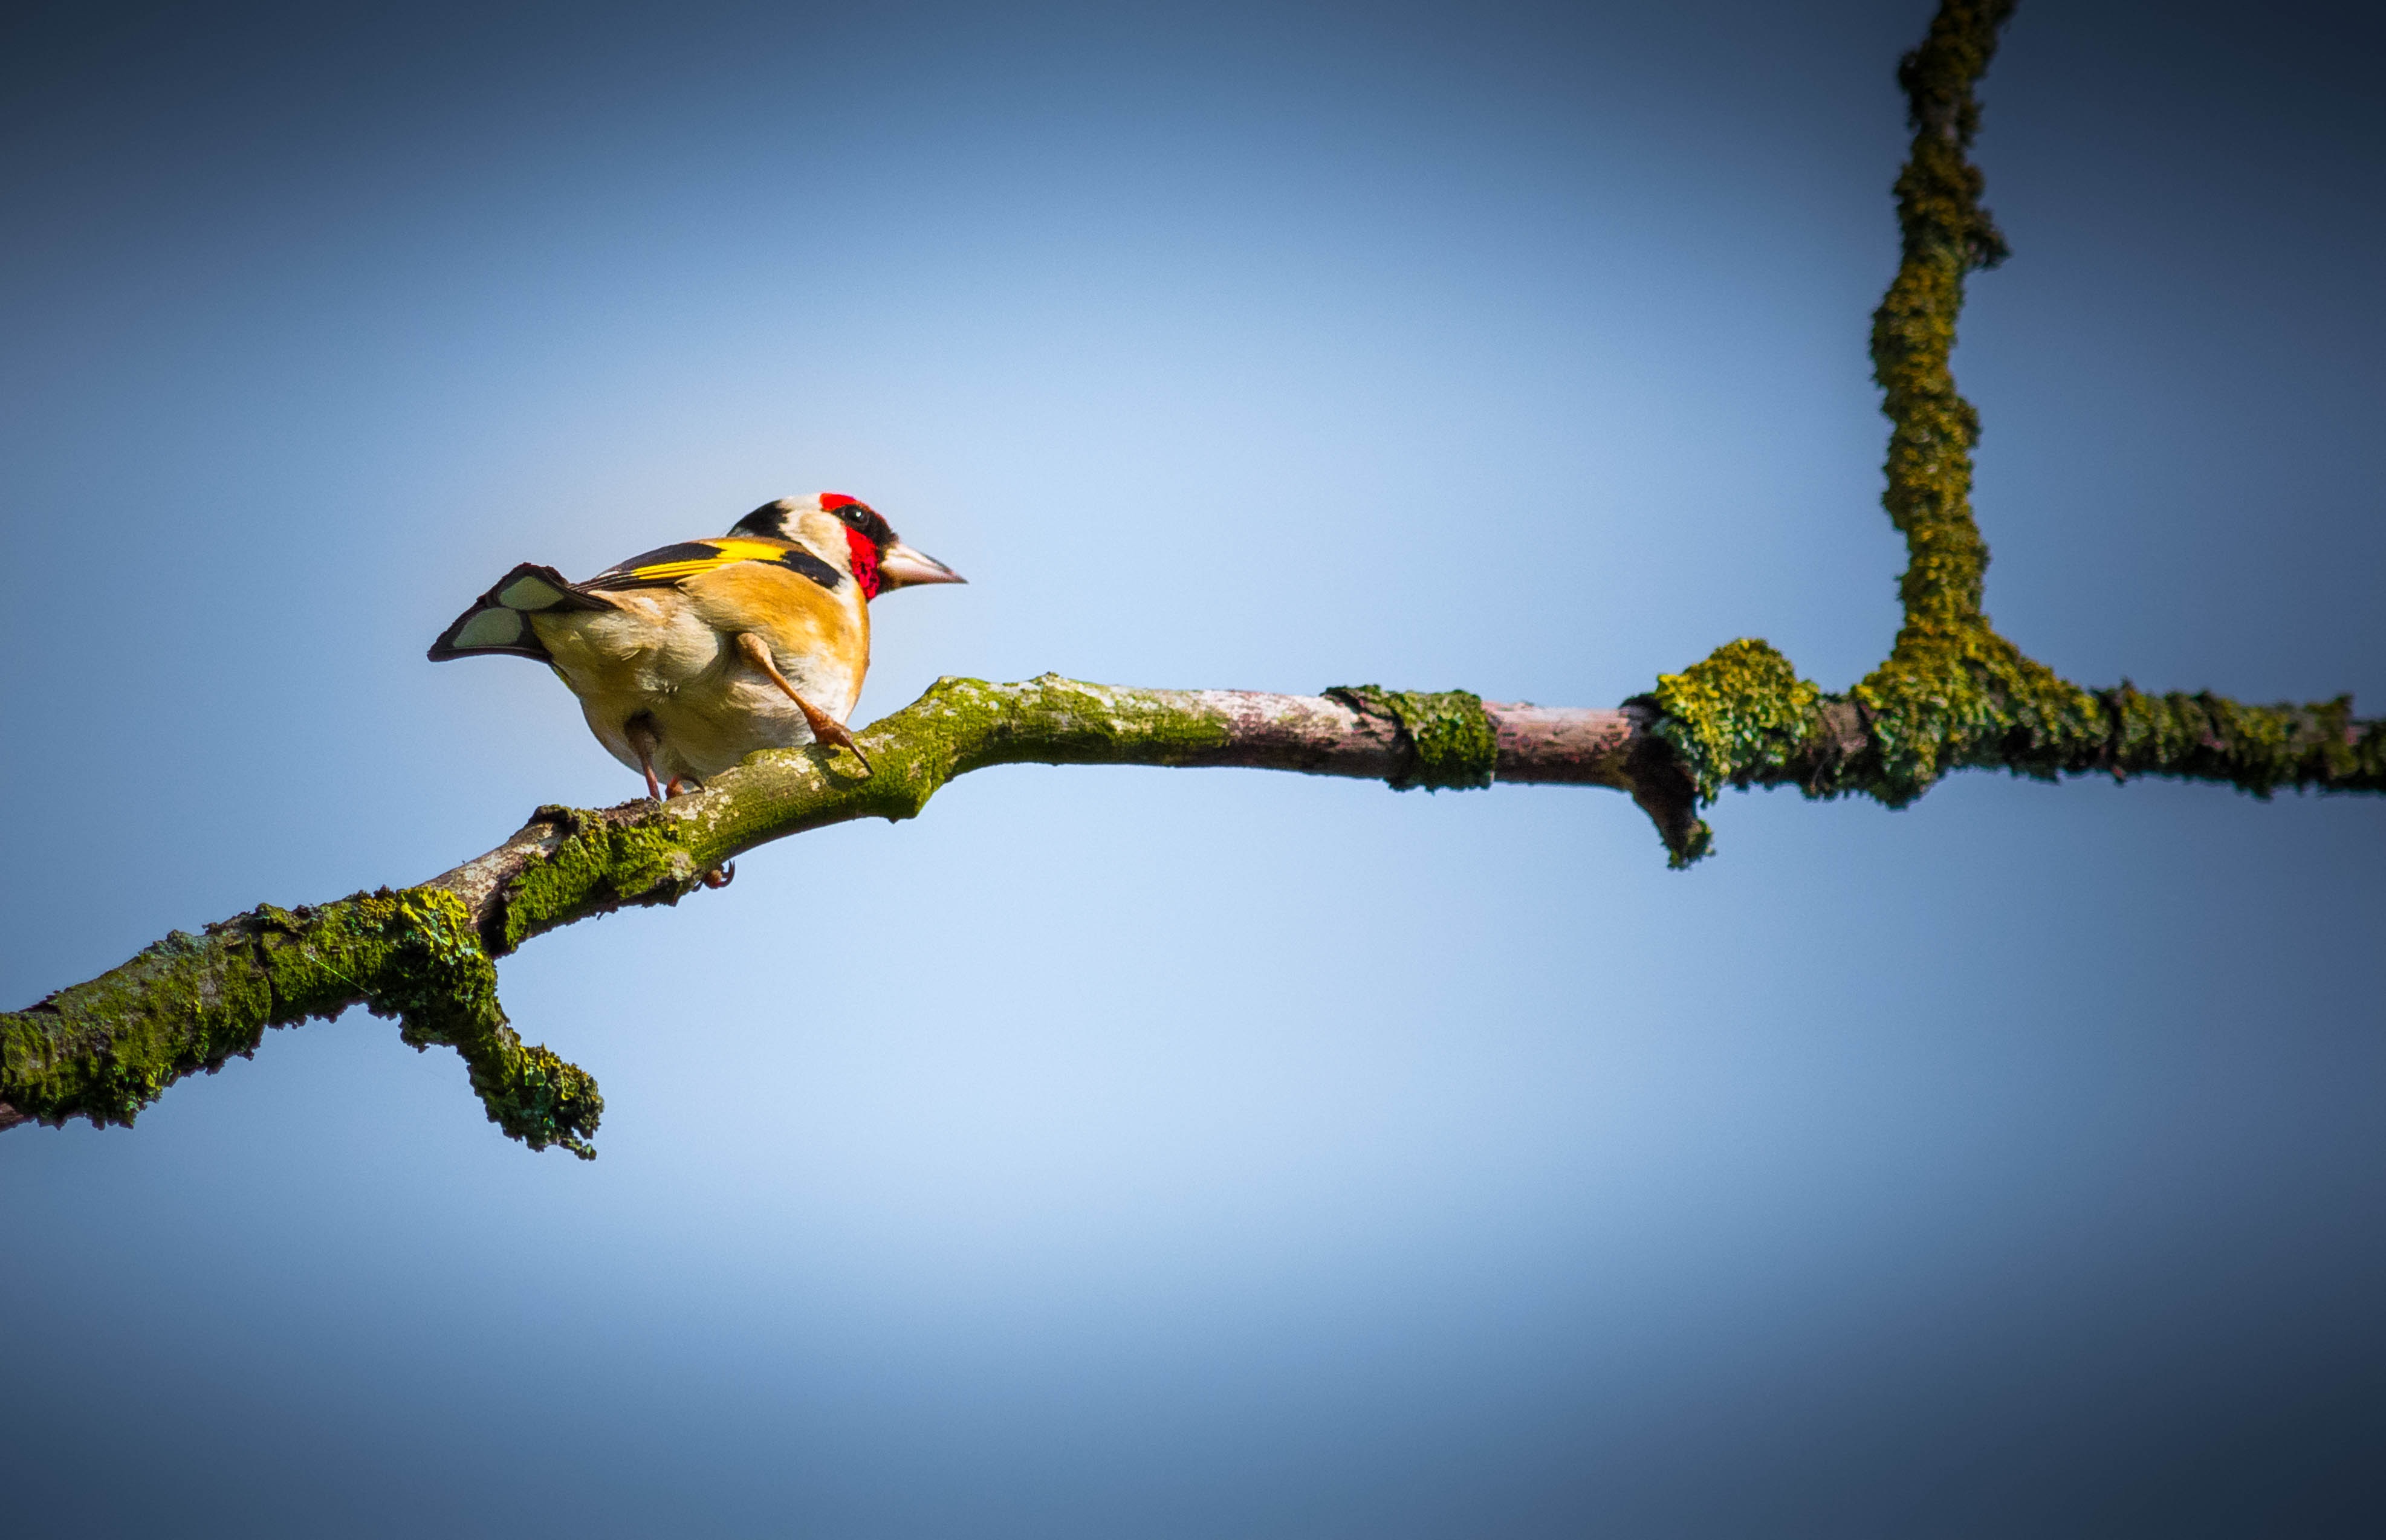
tree, nature, branch, bird, flower, animal, summer, wildlife, spring, green, reflection, natural, yellow, flora, fauna, twig, macro photography, computer wallpaper, perching bird